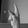
ASL letter: K